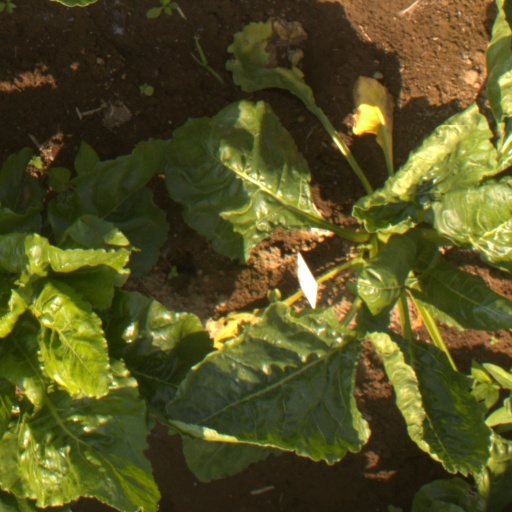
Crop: sugar beet